1910–11 Michigan State Normal Normalites men's basketball team

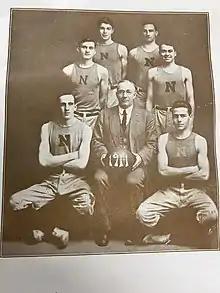
1911 Michigan State Normal College Men's Basketball

EMU Media Guide has the date of 3/2, Olivet Media Guide has the date of 3/3 and the Aurora has the date of 3/4.